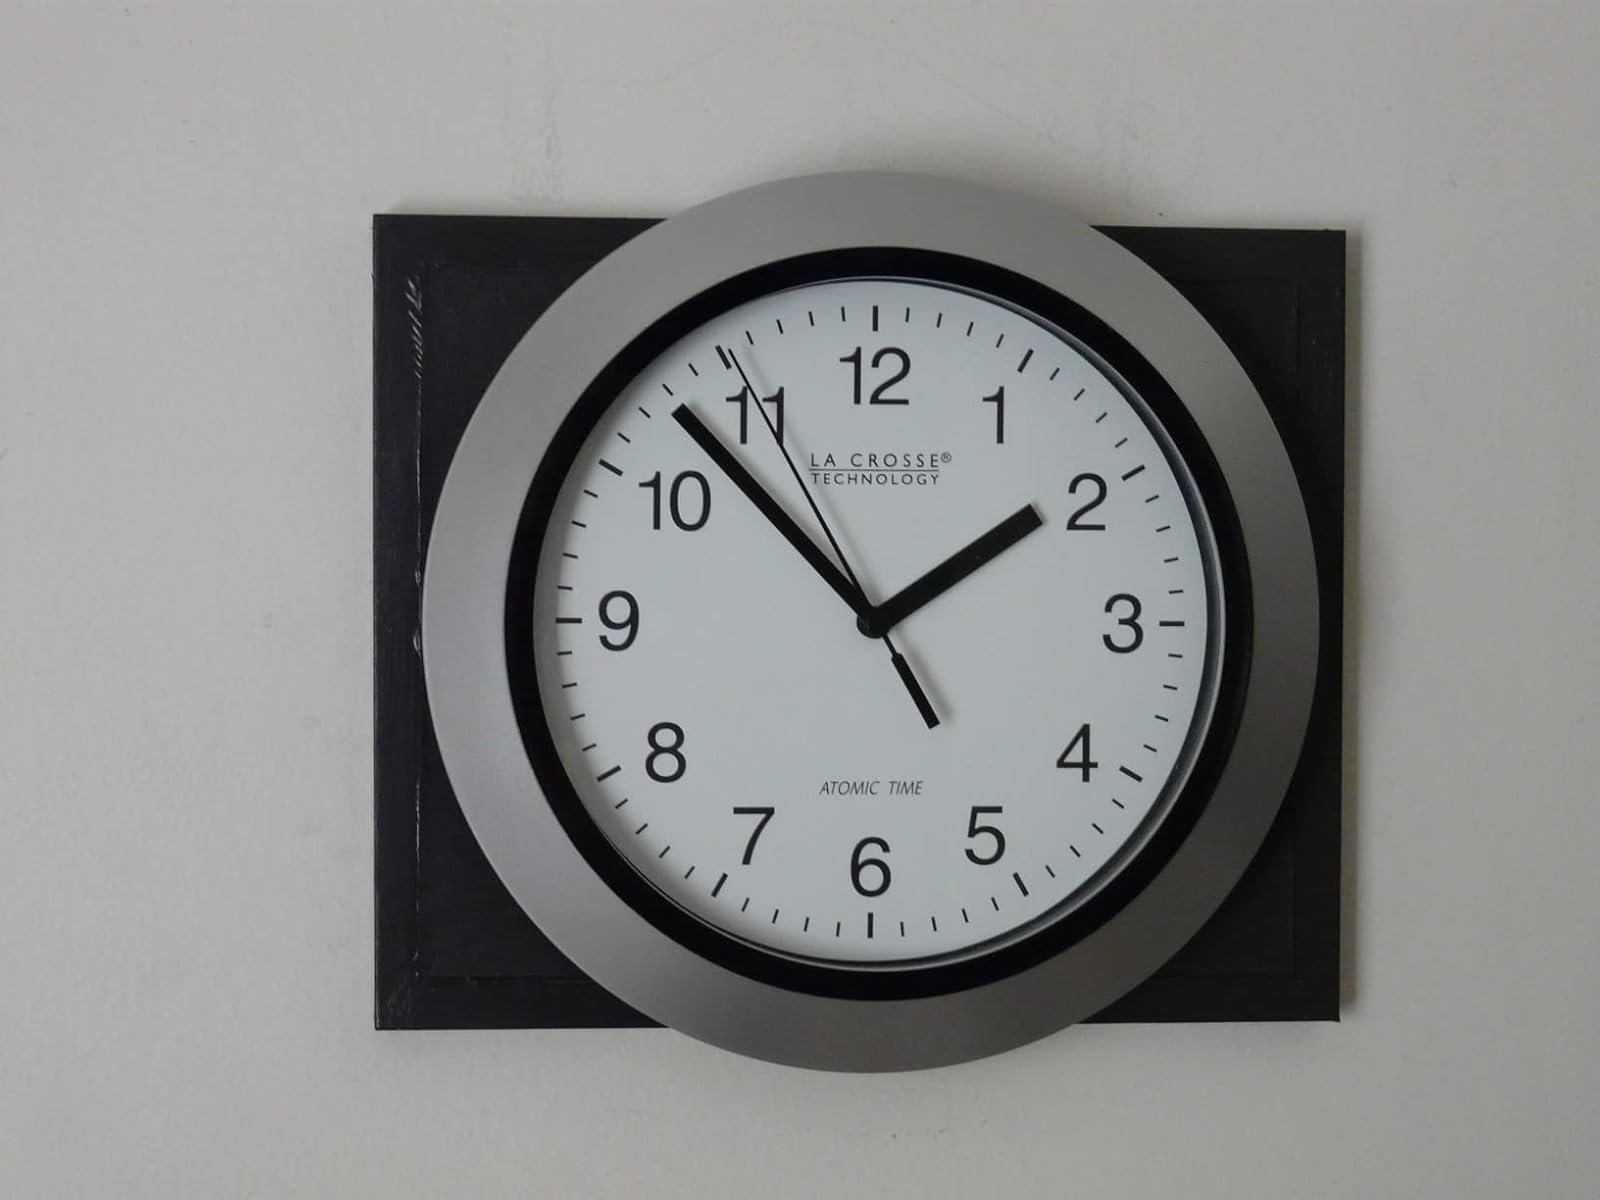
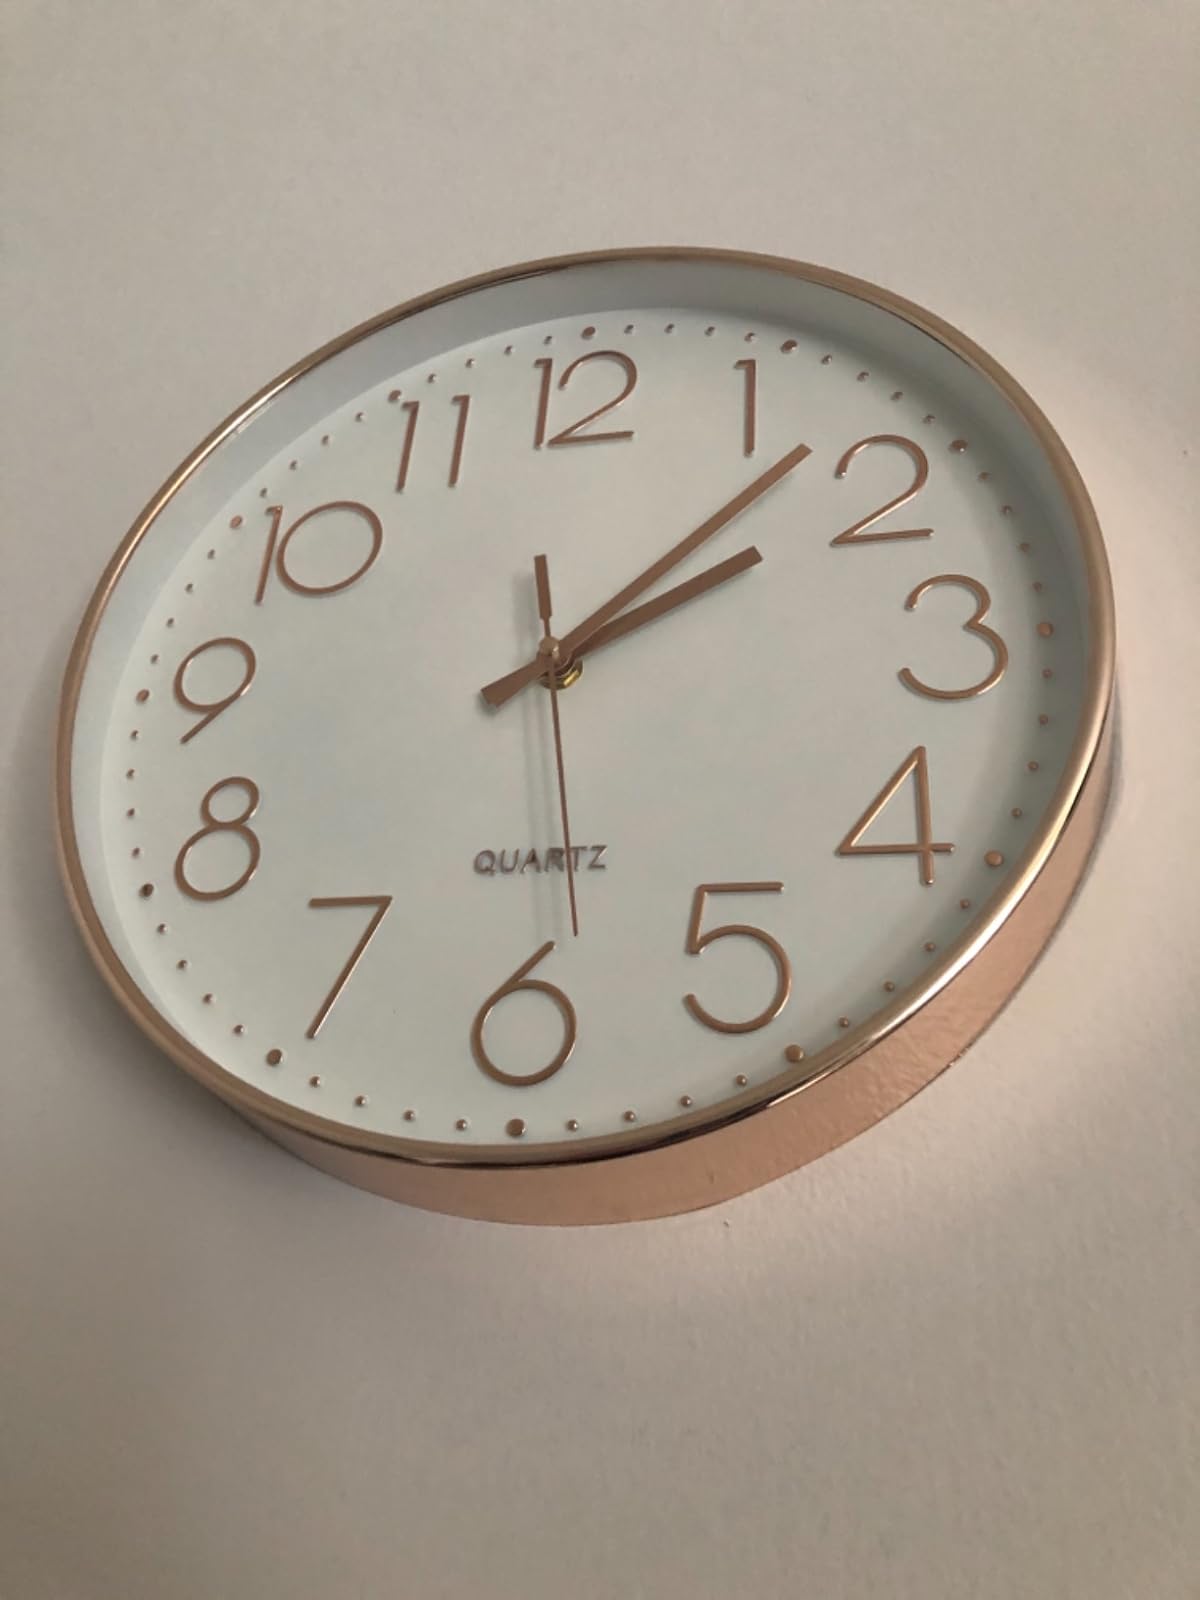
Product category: clock
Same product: no